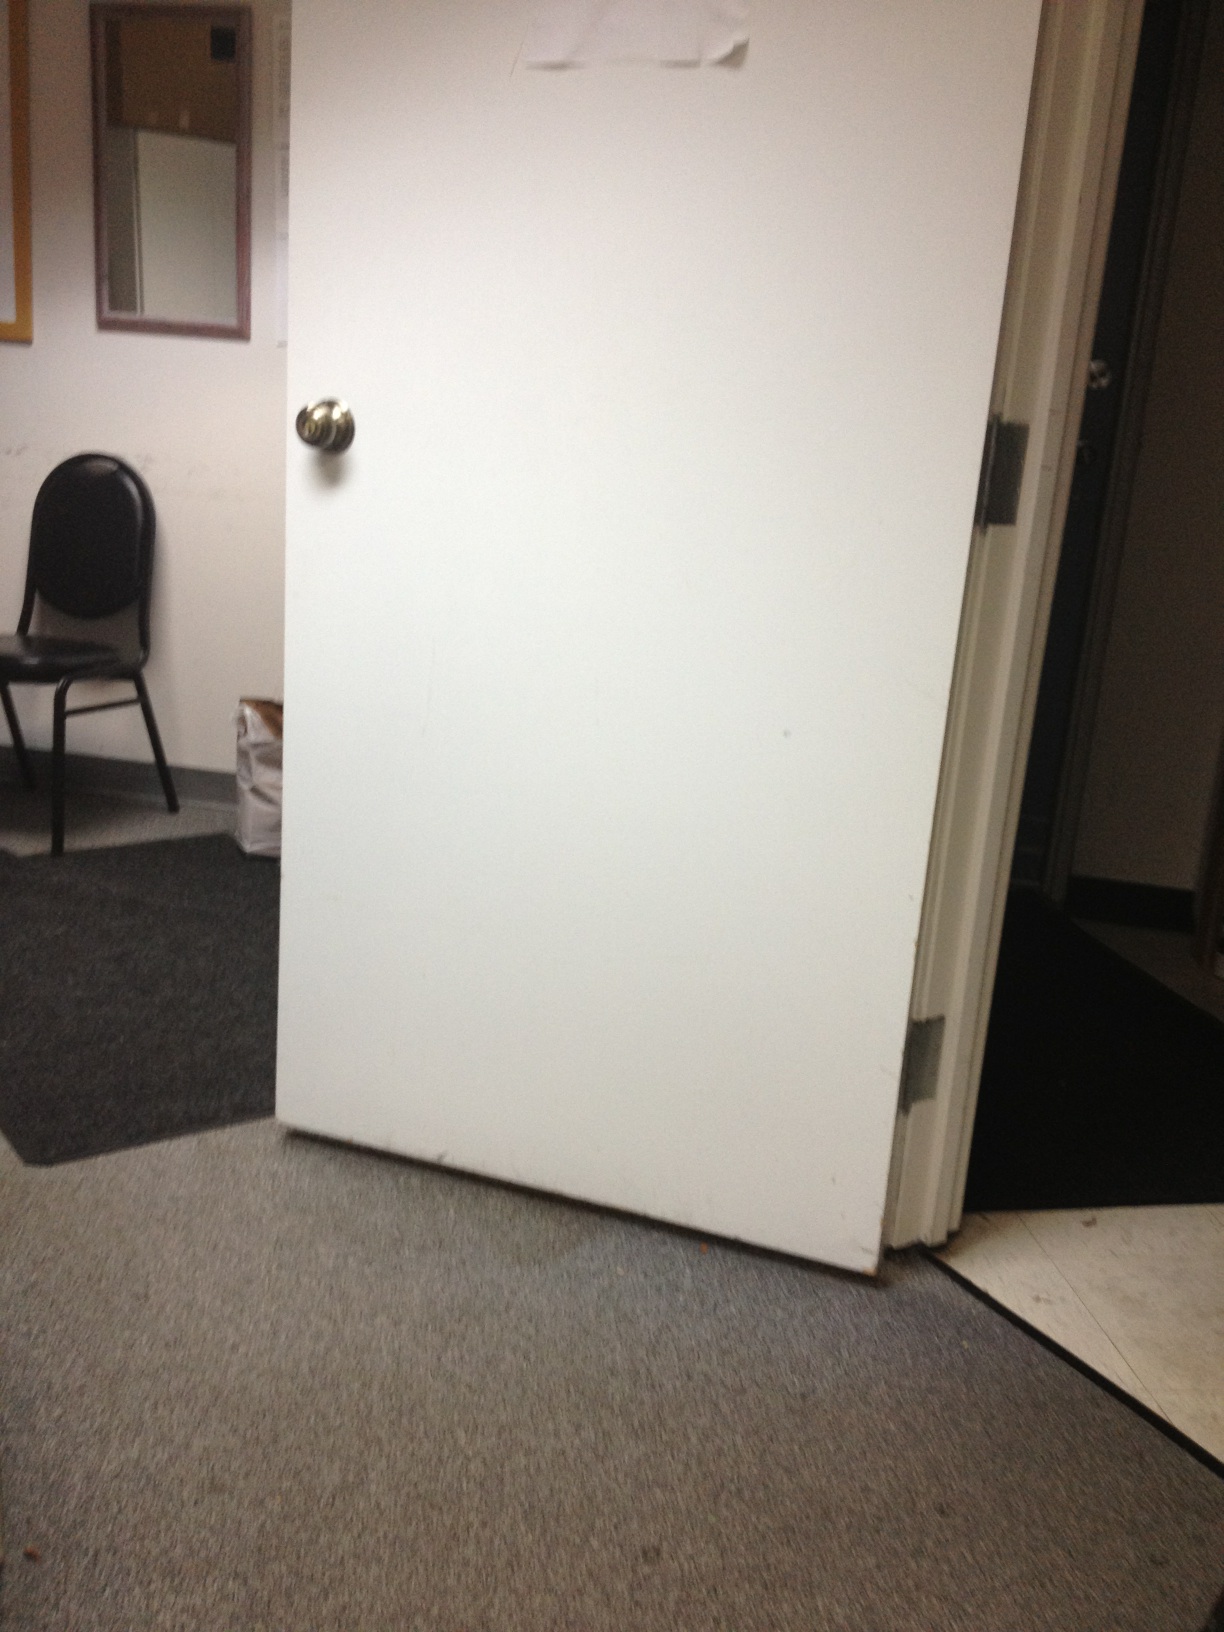Question: What color is this door?
Answer: white